She Has a Name

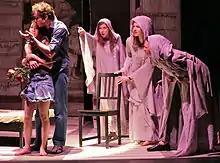
The 2011 cast "(left to right)": Denise Wong, Aaron Krogman, Cari Russell, Glenda Warkentin, and Sienna Howell-Holden

The stage premiere of "She Has a Name" was directed by Waldschmidt, who was also the scenic designer. Aaron Krogman was selected to portray Jason and the unnamed pimp, Sienna Howell-Holden to portray Mama, Glenda Warkentin to portray Marta, Denise Wong to portray Number 18, and Cari Russell to portray Ali. Waldschmidt suggested that Warkentin audition for the play after seeing her perform at Rosebud Theatre in Rosebud, Alberta. Wong, Krogman, and Kooman spoke highly of Waldschmidt's directing, and Kooman praised Waldschmidt's work as scenic designer. Waldschmidt praised the cast's acting. He said he found the play's opening scene, in which a rape occurs, the most difficult to stage, despite having previously performed a similar rape scene as an actor. The premiere of "She Has a Name" was produced by Burnt Thicket Theatre in partnership with Raise Their Voice. The office of Joy Smith, MP for Kildonan—St. Paul, released a statement advertising the premiere of "She Has a Name".